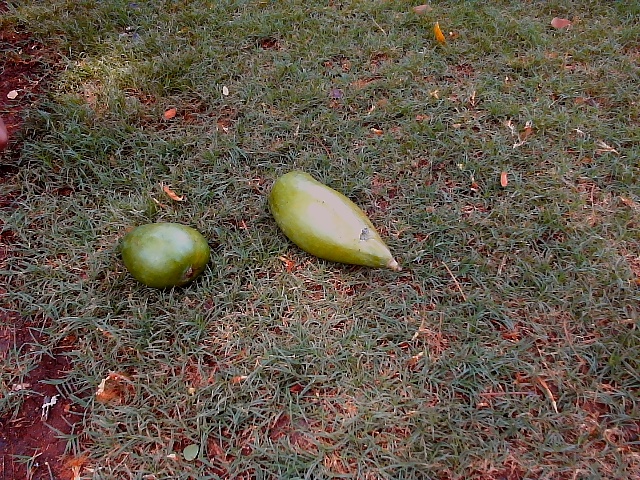
Label: Raw_Mango